Małoszyce, Świętokrzyskie Voivodeship

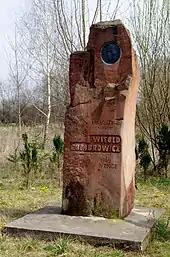
Monument to Witold Gombrowicz

Małoszyce is the birthplace of writer Witold Gombrowicz (1904–1969).